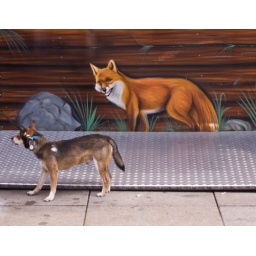
The quiet brown fox zooms in on a young dog called "Private Jack"